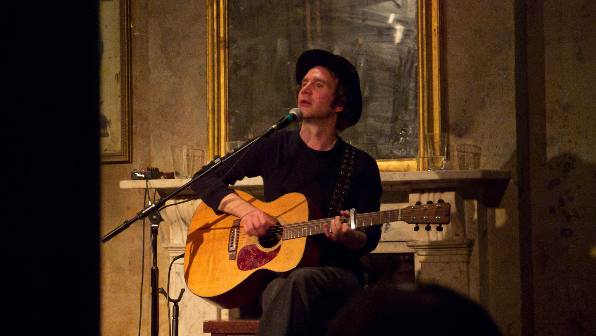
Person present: Yes